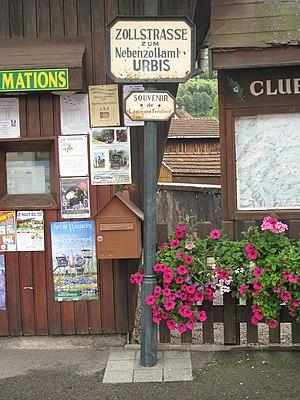
Ancien poteau frontière 1871-1918. Ce poteau marquant la frontière entre la France et l'Allemagne pendant l'occupation de l'Alsace Lorraine se situait au col de Bussang. Il a été déplace devant l'office du tourisme (Vosges).
L'histoire du ski dans le massif des Vosges s'intègre pleinement dans un premier temps dans le processus d'introduction du ski en Europe centrale grâce à la partie alsacienne du massif vosgien. Dans un deuxième temps, le ski vosgien prend appui sur son expérience du XXᵉ siècle encore marquée par la technique dite norvégienne et commence une étroite relation avec les pays alpins, notamment grâce à l'action efficace du monde associatif et au développement du tourisme d'hiver qui introduira très tôt les premières compétitions auxquelles participera notamment la station de Gérardmer.